Hö'elün

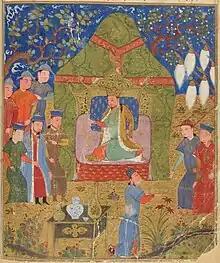
The kurultai of 1206 ("Jami' al-tawarikh", 15th century)

When Temüjin married Börte at around the age of fifteen, her parents gave Hö'elün a black sable coat, which she let Temüjin give to Toghrul, khan of the Keraites, to secure an alliance. Hö'elün would have conceded some responsibilities in the division of labour to her new daughter-in-law—together, they managed the economy and resources of Temüjin's camp, allowing him a foundation from which he could pursue his military campaigns. She was present when Börte and Sochigel were abducted by the Merkits in revenge for Hö'elün's own abduction many years earlier; Börte was retrieved within a year. Hö'elün's advice was highly valued by Temüjin—he turned first to her and Börte for counsel when he split from Jamuqa, his friend-turned-rival. According to the "Secret History", she also raised numerous foundlings as half-siblings for her children, but chronological problems indicate that the most famous, Shigi Qutuqu, was in fact raised by Börte.